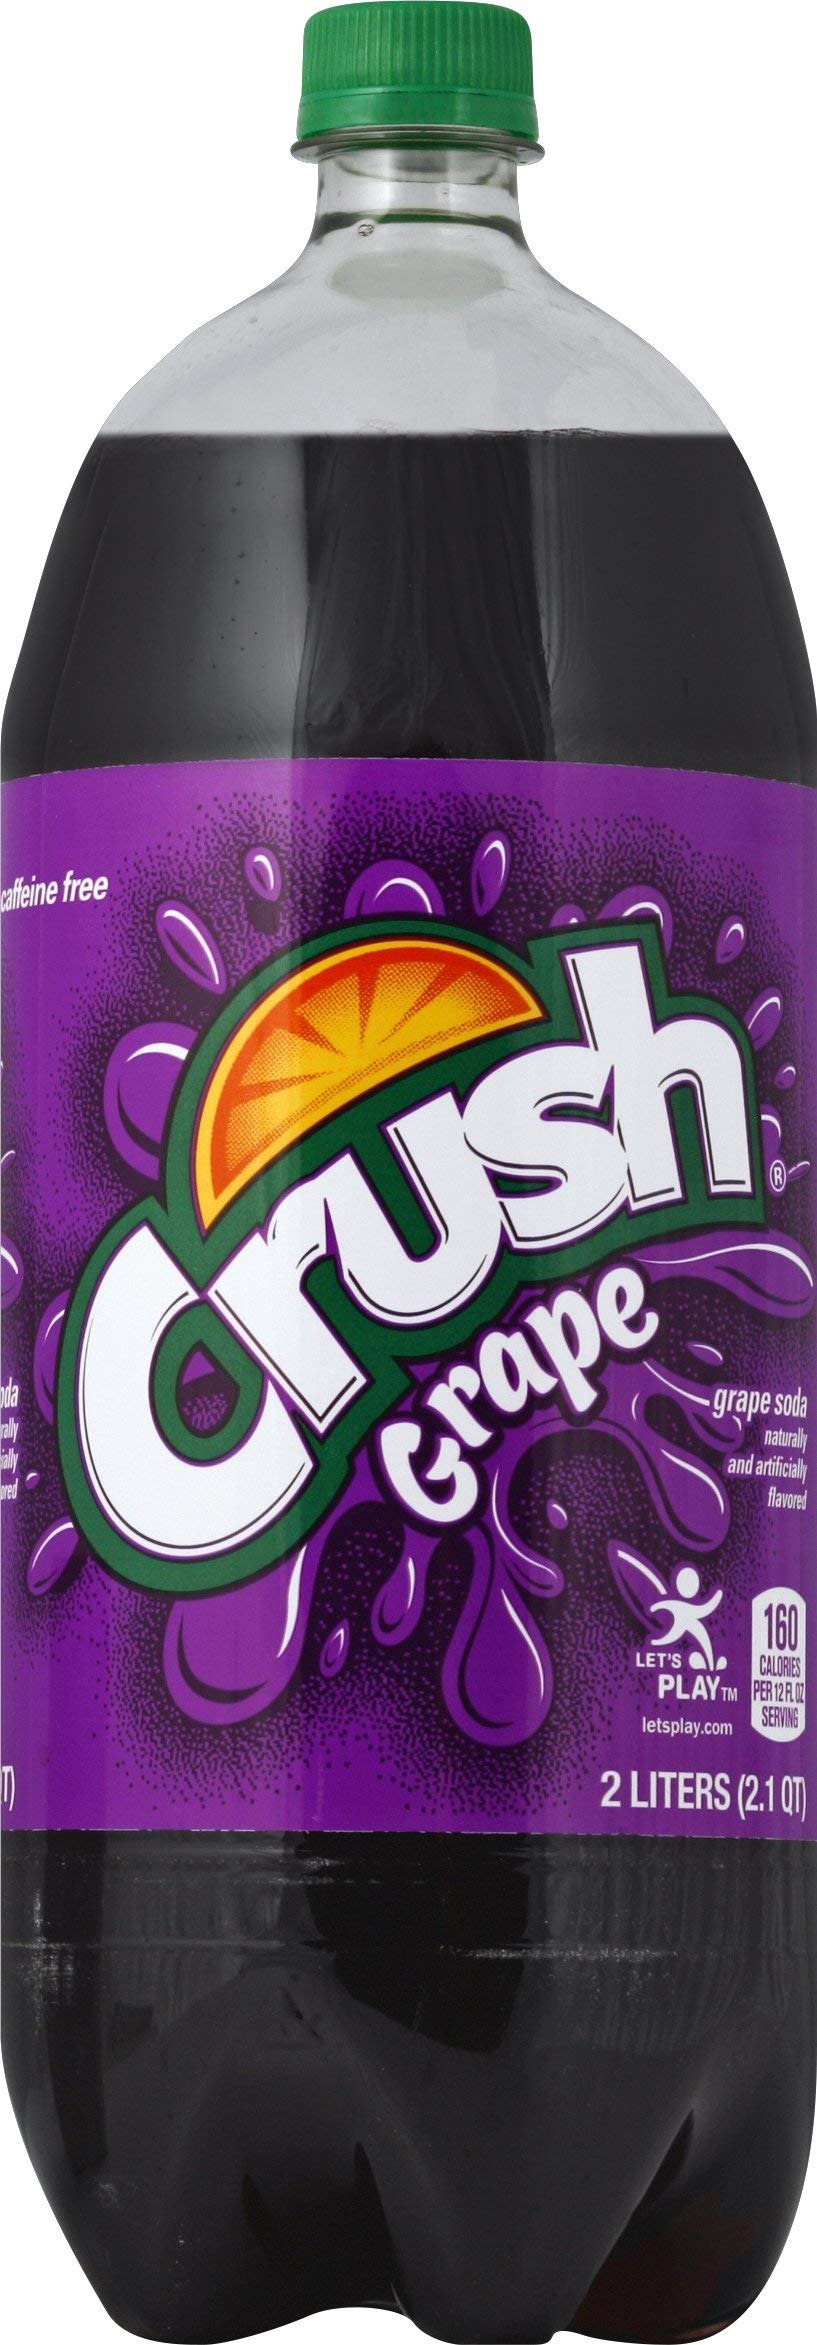
Item Name: Crush Grape Soda, 2 Liters
Bullet Point 1: BOLD & REFRESHING: With bold and exciting fruit flavors, no soft drink satisfies quite like a Crush
Bullet Point 2: CARBONATED SODA: Crush offers an exciting rush of flavor, fun and joy in every sip
Bullet Point 3: CAFFEINE-FREE: Crush will shock your senses with a sweet burst of fruity flavor that is 100% caffeine-free
Bullet Point 4: FLAVOR VARIETY: In addition to the original Crush Orange, Crush is now also available in Grape, Strawberry, Pineapple, Watermelon, Peach, and Diet Orange
Bullet Point 5: TRUSTED BRAND: Crush Orange has been a classic beverage loved by every generation since its invention in Chicago in 1916
Value: 67.63
Unit: Fl Oz

Price: 2.99